German spring offensive

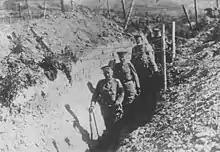
The "Kaiser" on the way through a communication trench, 4 April 1918

After a few days, the German advance began to falter, as the infantry became exhausted and it became increasingly difficult to move artillery and supplies forward to support them. Fresh British and Australian units were moved to the vital rail centre of Amiens and the defence began to stiffen. After fruitless attempts to capture Amiens, Ludendorff called off Operation Michael on 5 April. By the standards of the time, there had been a substantial advance. It was, however, of little value; a Pyrrhic victory in terms of the casualties suffered by the crack troops, as the vital positions of Amiens and Arras remained in Allied hands. The newly-won territory would later be difficult to defend against Allied counter-attacks.